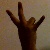
The image shows a hand gesture representing the number 7 in Indian Sign Language.